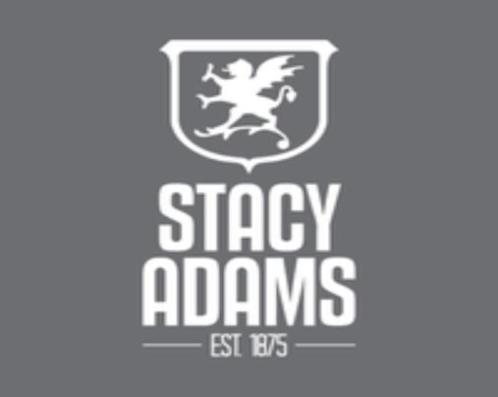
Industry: Clothes